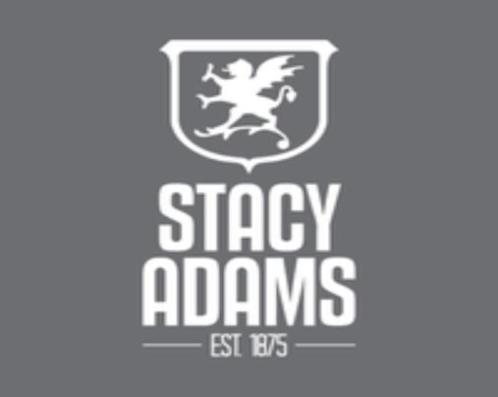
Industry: Clothes